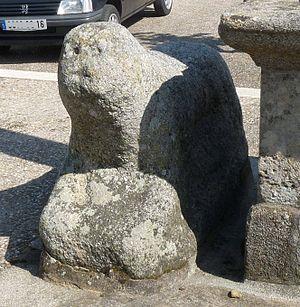
Lion de Saint-Maurice-des-Lions, Charente, France
Saint-Maurice-des-Lions est une commune du sud-ouest de la France, située dans le département de la Charente.
Cet article recense les œuvres d'art dans l'espace public dans le département de la Charente, en France.